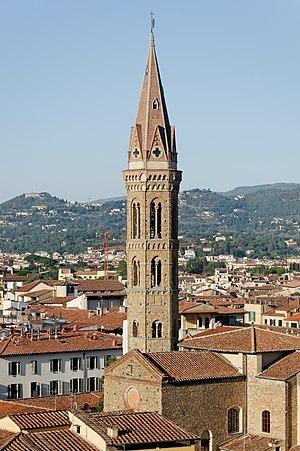
Le campanile de la Badia fiorentina vu depuis le chemin de ronde du Palazzo Vecchio à Florence.